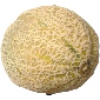
Label: Cantaloupe 2